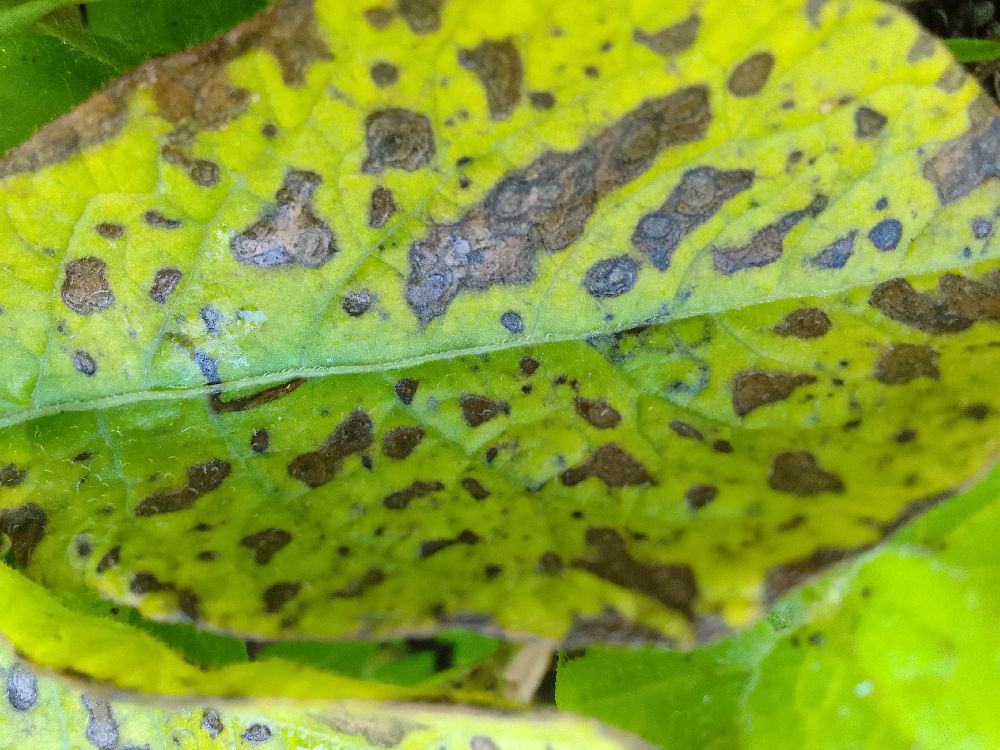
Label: Early blight